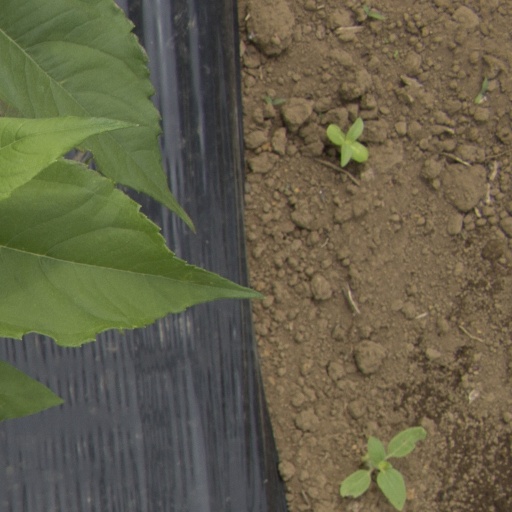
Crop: Jerusalem artichoke